Mikhailovsky Garden

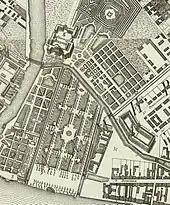
The garden as it appears on a 1753 map of the city. The grid pattern of ponds and garden plots are visible. To the left is Empress Elizabeth's Summer Palace, while at the bottom are the Summer Garden and the Tsaritsyn Meadow, the future Field of Mars.

The area now partly occupied by the Mikhailovsky Garden, prior to the and the founding of Saint Petersburg, was the site of various rural settlements. In a map of 1698 it is marked as belonging to the estate of a Swedish rotmister named Konau, and contained his hunting grounds. With the establishment of the city of Saint Petersburg and the imperial residences in the area, the region became the property of the crown. Peter the Great gifted the land to his wife Catherine in 1712 for the purpose of building a residence. In 1716 Peter commissioned architect Jean-Baptiste Alexandre Le Blond to create a series of summer gardens for the imperial palaces. Le Blond's first and second gardens were located on the grounds of what is now the Summer Garden. The third occupied the site of the present-day Mikhailovsky Garden, and was the location of Empress Catherine's palace. Catherine's palace occupied a site on the banks of the Moyka River, now the location of the Rossi Pavilion. It was a relatively small wooden construction, known as the "Golden Mansion" because its tiled roof was decorated with a golden spire, with some rooms decorated with gilded leather. The palace garden stretched southwards between the Krivusha and Fontanka Rivers almost as far as Bolshaya Perspekpekty, the modern-day Nevsky Prospect. It was known at different times as the "Swedish Garden", the "Tsaritsyn Garden", and the "Third Summer Garden". Le Blond's plan, personally approved by Peter the Great, envisaged a single large palace and park ensemble that was to include the imperial residences and gardens.